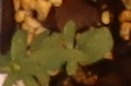
Label: Flax